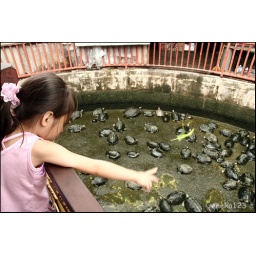
Malaysian girl feeding turtles near Kek Lok Si temple (Penang).